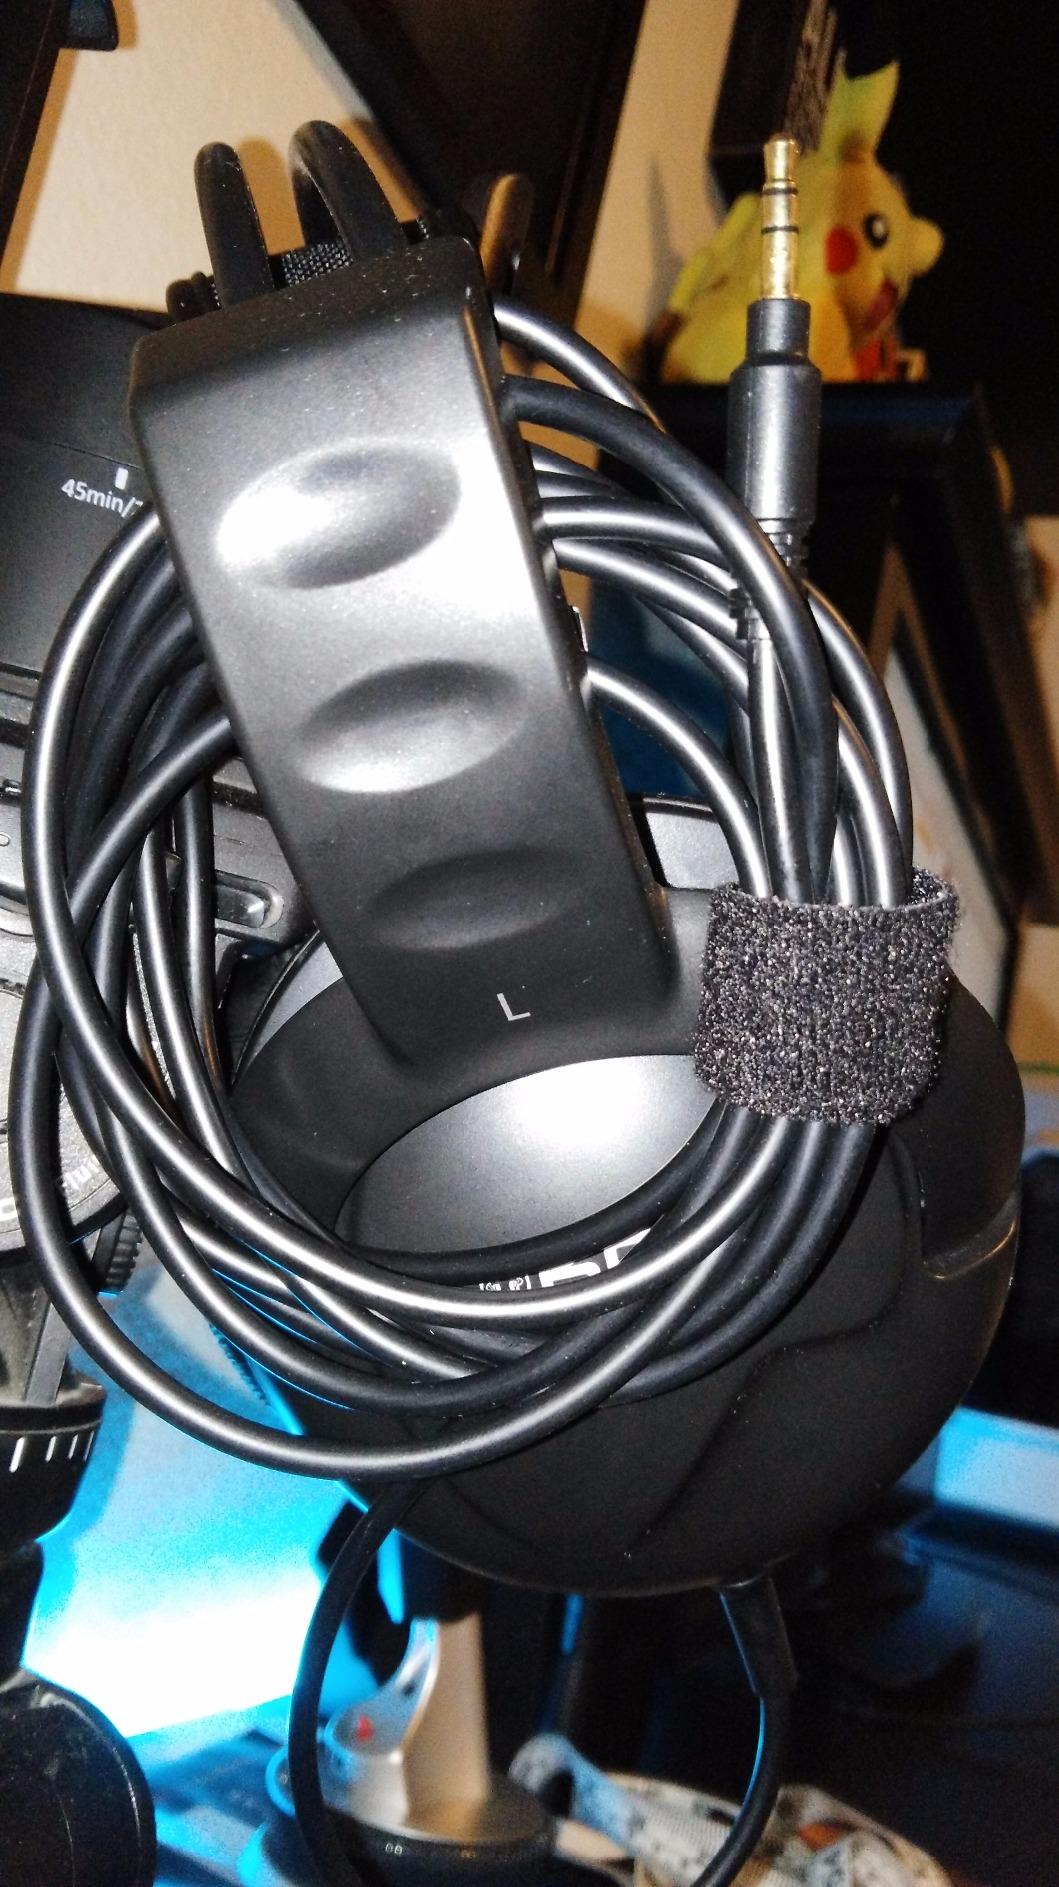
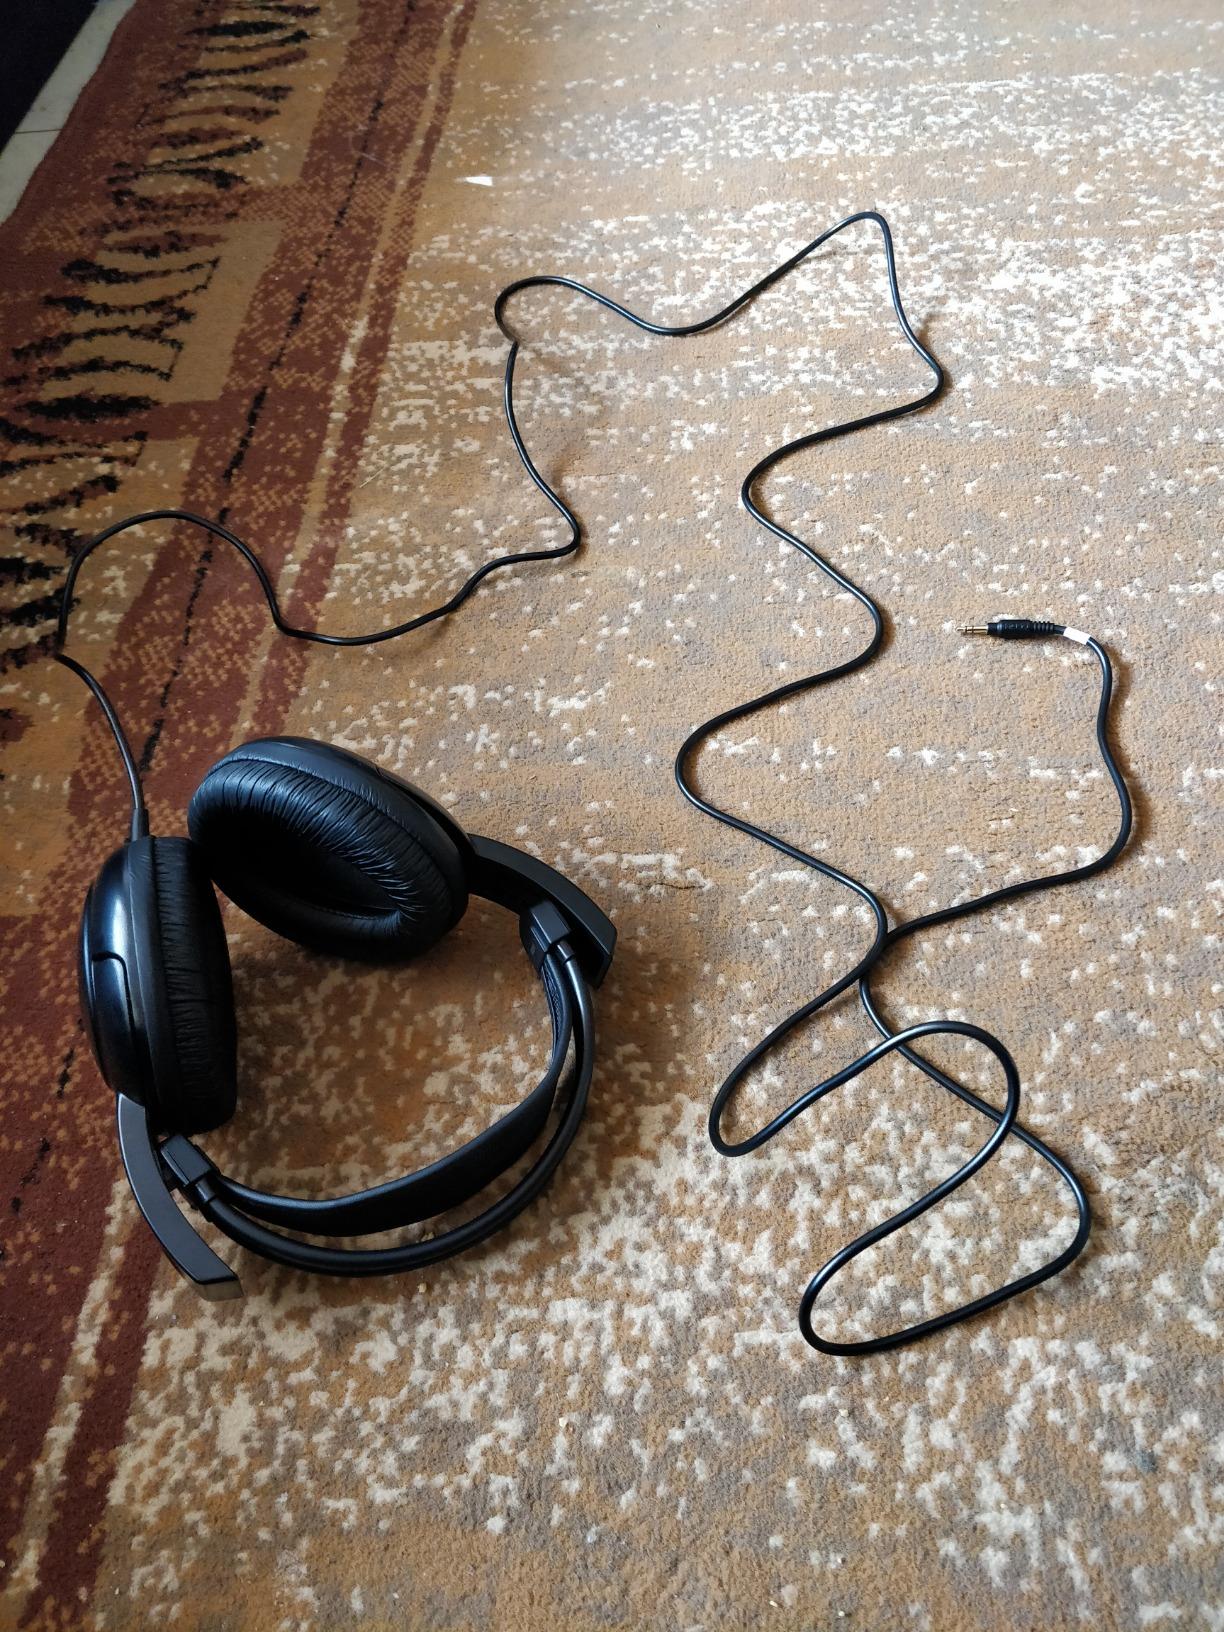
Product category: headphones
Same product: yes